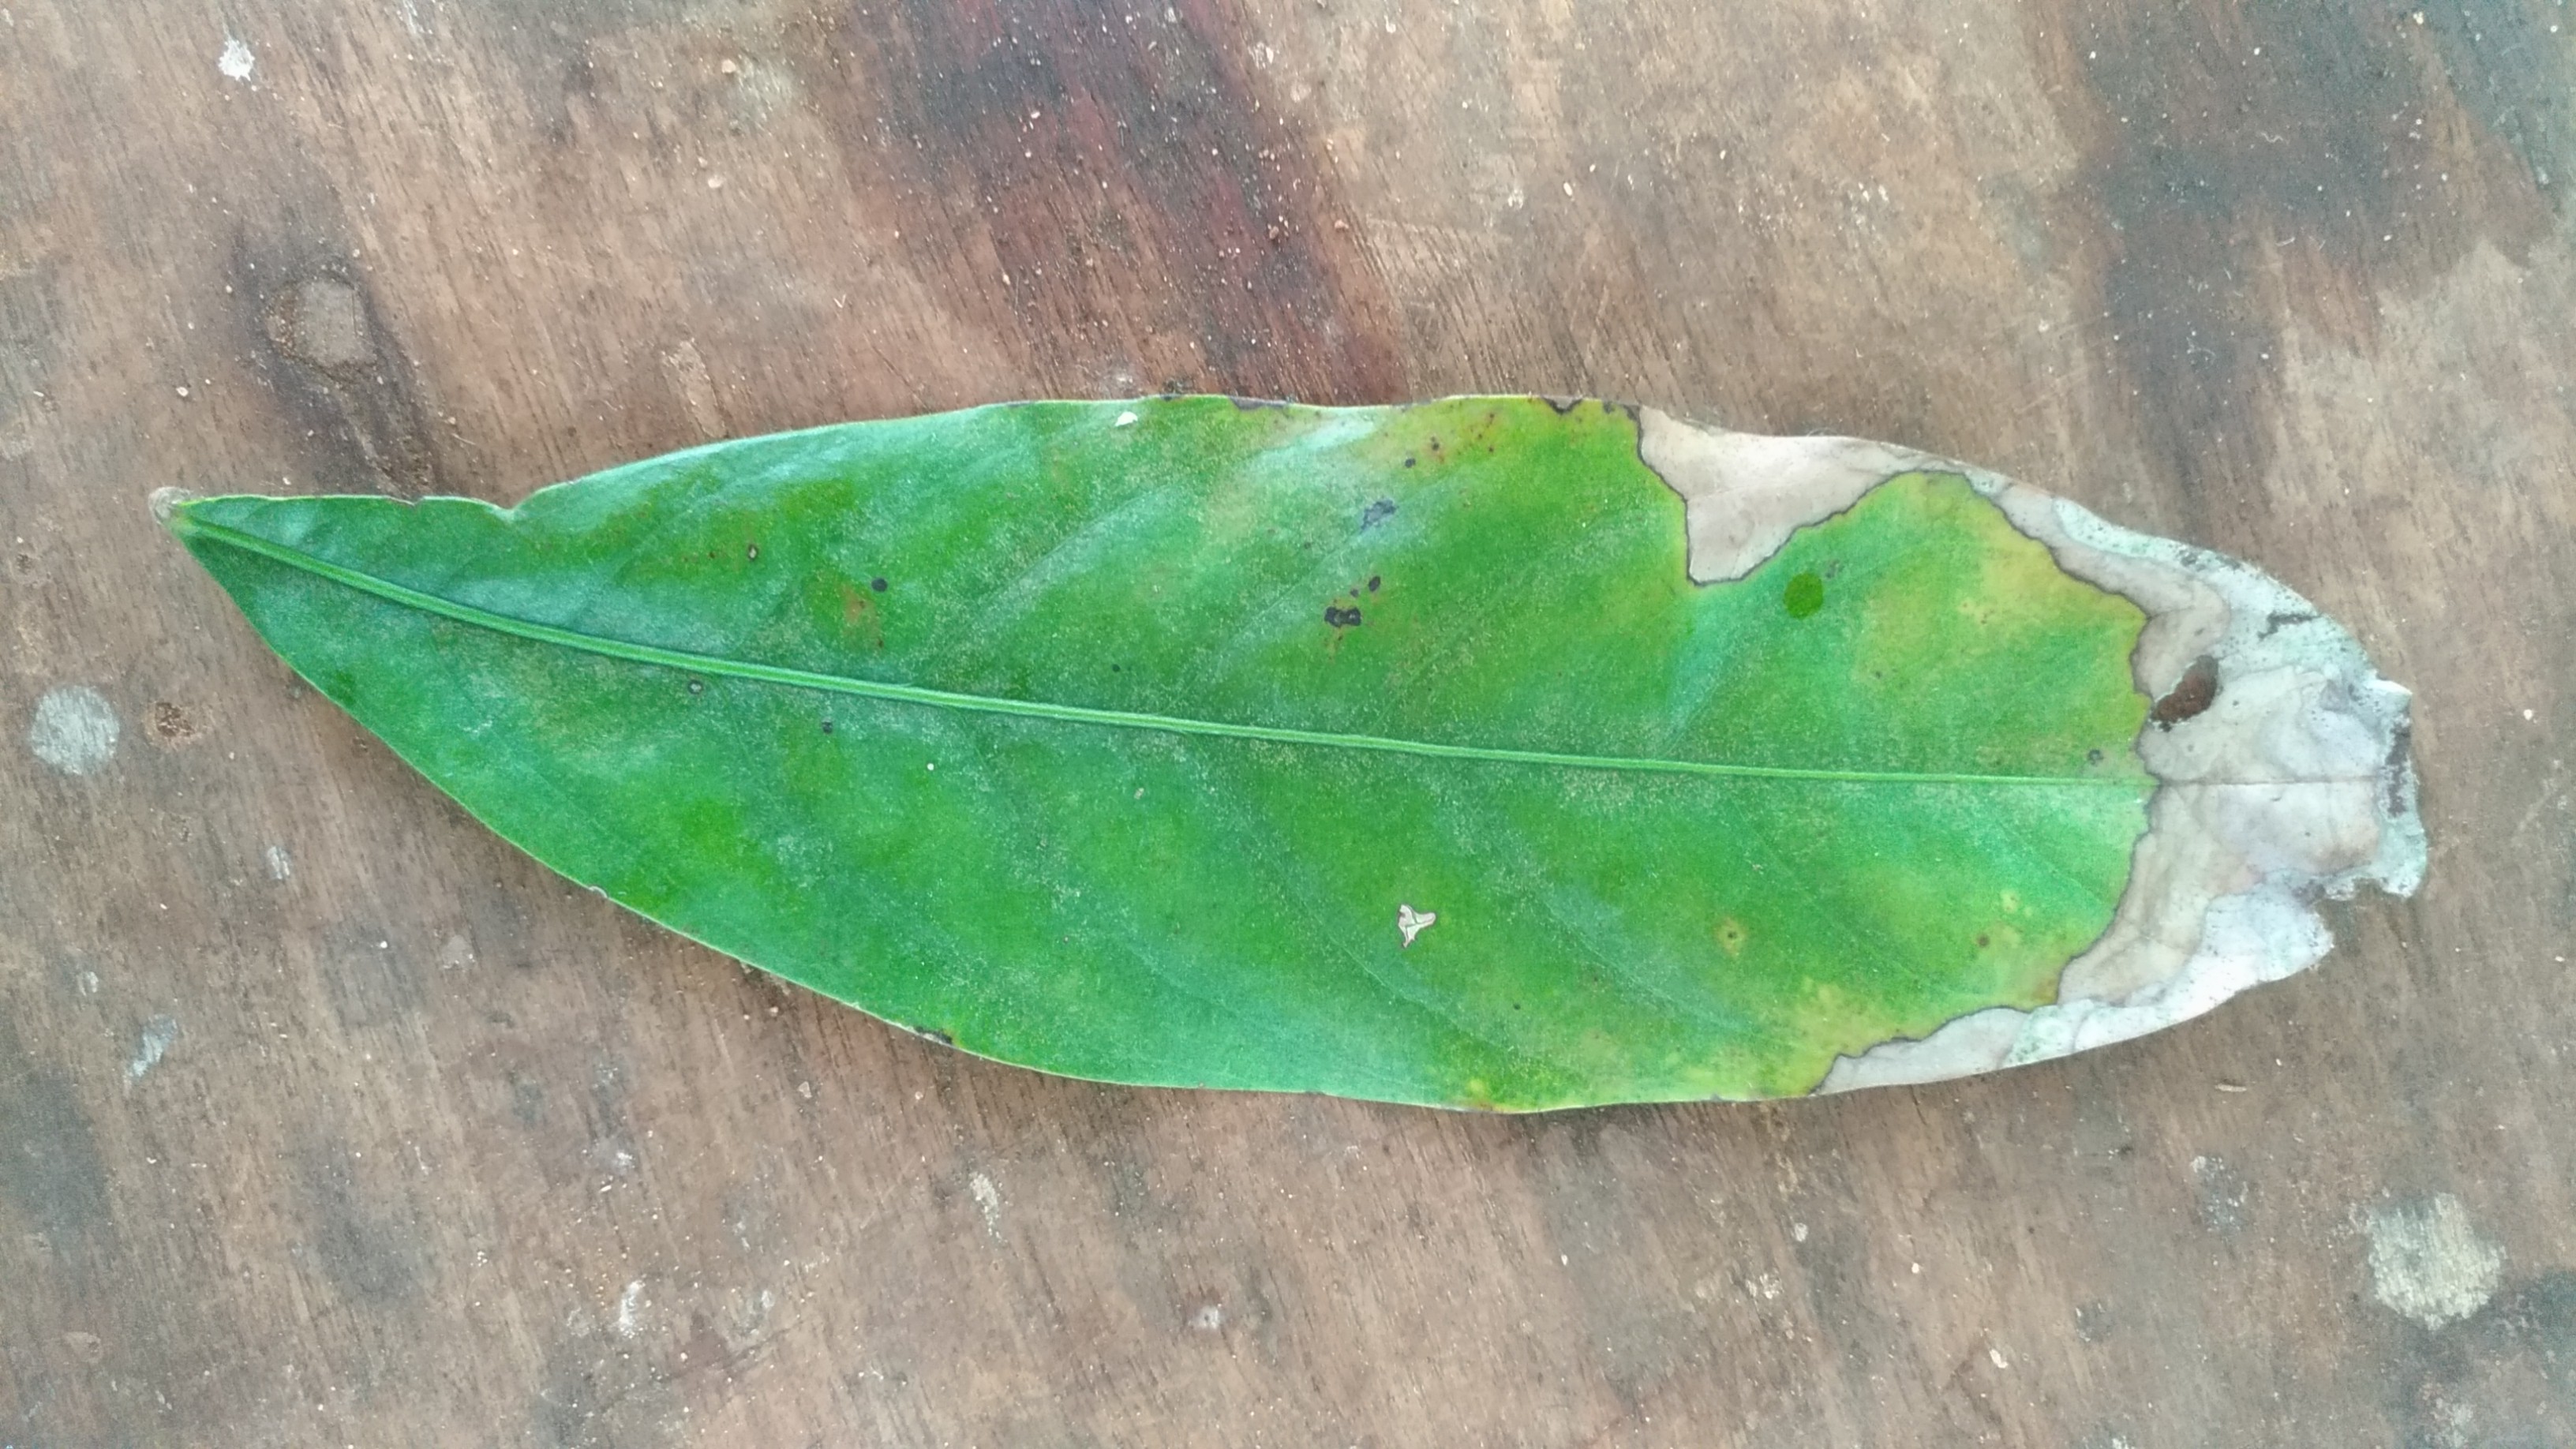
Plant: Seethaashoka